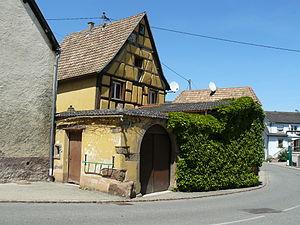
Une ancienne maison vigneronne
Vœgtlinshoffen [fœktlinsofən] est une commune française située dans le département du Haut-Rhin, en région Grand Est.